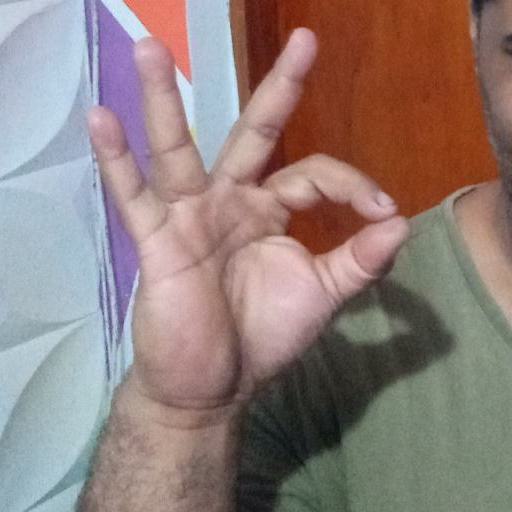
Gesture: ok